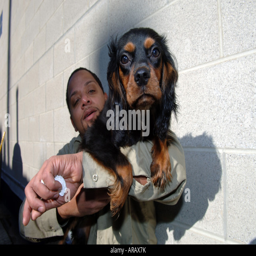
worker with a rescued stray dog